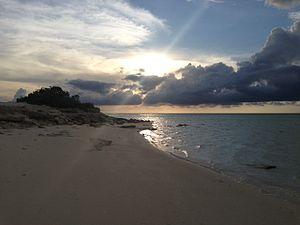
L'île de Parrot Ambergris Cay est une île de l'archipel des Caïcos, dépendantes du territoire des Îles Turques-et-Caïques. C'est une île privée qui sert uniquement de centre touristique grâce à son hôtellerie de luxe.